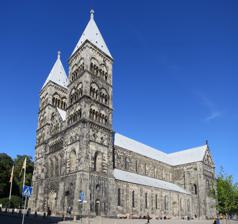
Building: Lund Cathedral
Country: Sweden
Year built: 1145
Swedish cathedral Church in Lund, Sweden Lund Cathedral Lunds domkyrka 55°42′15″N 13°11′36″E / 55.70417°N 13.19333°E / 55.70417; 13.19333 Location Lund Country Sweden Denomination Church of Sweden Previous denomination Church of Denmark (until 1658) Roman Catholic (until the Reformation ) Website Website of the Cathedral History Status Cathedral Founded Late 11th century Dedication Saint Lawrence Consecrated 30 June 1123 (crypt) 1 September 1145 (main altar) Architecture Functional status Active Heritage designation Ecclesiastical monument in the buildings database of the Swedish National Heritage Board . Architect(s) Donatus Adam van Düren Carl Georg Brunius Helgo Zettervall Style Romanesque Neo-Romanesque Specifications Length 85 m (279 ft) Width 30 m (98 ft) Height 55 m (180 ft) (to the top of the towers) Administration Diocese Lund Clergy Bishop(s) Johan Tyrberg Lund Cathedral ( Swedish : Lunds domkyrka ) is a cathedral of the Lutheran Church of Sweden in Lund , Scania , Sweden. It is the seat of the Bishop of Lund and the main church of the Diocese of Lund . It was built as the Catholic cathedral of the archiepiscopal see of all the Nordic countries , dedicated to Saint Lawrence . It is one of the oldest stone buildings still in use in Sweden. Lund Cathedral has been called "the most powerful representative of Romanesque architecture in the Nordic countries." At the time of its construction, Lund and the cathedral belonged to Denmark. The main altar was consecrated in 1145 and the cathedral was by that time largely finished; the western towers were built somewhat later. Its architecture show clear influences from contemporary north Italian architecture, conveyed via the Rhine Valley . The earliest architect was named Donatus, though his precise role in the construction of the cathedral is difficult to determine. The new cathedral was richly decorated with stone sculpture, including two unusual statues in the crypt traditionally called " The giant Finn and his wife " about which a local legend has developed. The cathedral was severely damaged in a fire in 1234, and major restoration works were carried out in the early 16th century under the leadership of Adam van Düren . Following the Reformation , the cathedral suffered from lost income and dilapidation. In 1658, the city of Lund and the cathedral became a part of Sweden following the Treaty of Roskilde . Lund Cathedral was the site of the ceremony acknowledging the founding of Lund University in 1668. Repairs were made during the 18th century but in 1832 a complete restoration of the cathedral was recommended. Subsequently, much of the cathedral was restored and rebuilt during most of the 19th century. The work was first led by Carl Georg Brunius and later by architect Helgo Zettervall and not entirely finished until 1893. The changes implemented during the 19th century were extensive; among other things, Zettervall had the entire western part, including the towers, demolished and rebuilt to his own designs. The medieval cathedral contains several historic furnishings and works of art. Its main altarpiece was donated to the cathedral in 1398, and it also contains Gothic choir stalls, bronzes and an astronomical clock from the 15th century (although heavily restored in 1923). When it was built, Lund Cathedral was lavishly decorated with Romanesque stone sculptures. It also contains late medieval stone sculptures from the time of Adam van Düren's renovation. After the Reformation the cathedral was also equipped with a decorated pulpit . Of more recent date is the large mosaic in the apse , by Joakim Skovgaard , installed in 1927. Lund Cathedral has six church organs , one of which is the largest in Sweden, and is also used as a concert venue. Historical background Christian missionaries from present-day Germany and England were active in the Christianisation of Denmark , and vied for influence over the kingdom. Denmark eventually became part of the Archdiocese of Hamburg-Bremen . Lund was at the time part of Denmark. With the consolidation of Danish monarchy during the second half of the 11th century, and with a political crisis in continental Europe, there arose an opportunity for the Danish monarchs to bypass the German influence over church policy in Denmark. An episcopal see was created in Lund in 1060. At the same time, another see was created in Dalby , close to Lund, where Dalby Church was built adjacent to what was possibly a royal palace. However, when the first bishop of Lund ( Henry of Lund ) died, the erstwhile bishop of Dalby, Egino , was installed in Lund and Dalby abandoned as the seat of a bishop. At the same time, in 1103, Lund was proclaimed an archiepiscopal see overseeing all Nordic countries. The cathedral was not the first church to be built in Lund; the earliest churches (now vanished) were built in the city at the end of the 10th century. Some kind of rudimentary settlement probably existed at the site of Lund Cathedral at the end of the 10th and early 11th centuries, but no remains of buildings have been found there. Lund Cathedral is one of the oldest stone buildings still in use in Sweden. During the Middle Ages , the cathedral was surrounded by several buildings serving the diocese, of which only Liberiet , which at one point served as a library, survives. History Foundation and construction The crypt , the oldest part of Lund Cathedral. The apse is the best-preserved part of the original exterior. The earliest written mention of a church in Lund dedicated to Saint Lawrence – the patron saint of Lund Cathedral during the Middle Ages – dates from 1085. Slightly later sources mention both a new and an old church dedicated to Saint Lawrence. During the 1940s, archaeological excavations in the cathedral uncovered the foundations of another church inside the present building. The exact age, shape and function of this predecessor to the cathedral has been a matter of some debate. Most scholars believe that construction of a church on the site of Lund Cathedral was begun sometime during the second half of the 11th century. Some time thereafter a new church was begun in almost the same place, but to a larger design in the form of the present cathedral. Parts of the earlier church may have been incorporated in the walls of the cathedral. The decision to abandon Dalby as a bishopric and make Lund the sole archbishopric in Scandinavia may have prompted the change of plans. Apart from the obscurity which thus surrounds the very beginning of the history of the cathedral, the construction of Lund Cathedral is probably among the most well documented among any Romanesque churches . Two contemporary accounts of the building of the cathedral, in the form of the illuminated manuscripts Necrologium Lundense and Liber daticus vetustior , are still preserved in the library of Lund University . Both books contain notes, written in Latin , with dates of the progression of the construction. The oldest part of the cathedral is the large crypt . Its main altar was inaugurated on 30 June 1123, followed by the north (1126) and south (1131) side altars of the crypt. Only then did the cathedral begin to be used. One of the main functions of the crypt appears to have been as a place where baptisms were conducted. The main altar of the cathedral was dedicated to Saint Mary and Saint Lawrence on 1 September 1145, by the second archbishop of Lund, Eskil , in a ceremony attended by bishops from present-day Germany, Denmark and Sweden. By then, the construction of the cathedral to more or less its present dimensions was complete. Unusually for that time, the architect of the cathedral is known by his name, Donatus. The name appears in both the Necrologium Lundense (as "Donatus architectus") and the Liber daticus vetustior . Donatus may have been responsible for the layout of the crypt and the cathedral above ground as far west as the current north and south portals of the cathedral, although it is difficult to draw any definitive conclusions about his precise role. The same is true for his successor, possibly a builder named Ragnar. The building erected during the time of Donatus and his successor show clear influences from Romanesque architecture in Lombardy , conveyed via the Rhine Valley . Donatus himself appears to have been from, or at least educated in, Lombardy. Speyer Cathedral in western Germany is stylistically closely related to Lund Cathedral (especially the crypt), and it has been proposed that Donatus came to Lund from Speyer, where construction more or less ceased in 1106 following the death of Emperor Henry IV . Similarities have also frequently been pointed out between Lund Cathedral and Mainz Cathedral , and the design of the apse is similar to that of the Basilica of Saint Servatius in Maastricht . On a more general level, the origins of the style of Lund Cathedral can be found in Basilica of Sant'Ambrogio ( Milan ), Modena Cathedral and several churches in Pavia , all in northern Italy. Similar stylistic influences can be seen in other cathedrals in Denmark from the same time, for example in Ribe Cathedral . The building of Lund Cathedral must have involved a large number of people and was a collective undertaking. Comparable but somewhat later workshops at Cologne Cathedral and Uppsala Cathedral employed a workforce of about 100 and 60 people, respectively. The project was instrumental in establishing a workshop where local craftsmen could be educated, and thus disseminating artistic influences from continental Europe to Scandinavia. The stone sculptors Carl stenmästare [ sv ] , Mårten stenmästare [ sv ] and Majestatis were probably all Scandinavians who were educated at the construction site. Many early Romanesque stone churches in the countryside, particularly in Scania but also in the rest of present-day Denmark and Sweden, show direct influences from Lund Cathedral, notably Vä Church (Scania). Other examples are e.g. Valby Church [ da ] ( Zealand ), Lannaskede Old Church [ sv ] ( Småland ), Hogstad Church [ sv ] ( Östergötland ) and Havdhem Church ( Gotland ). Fire and repairs The plan and layout of the building consecrated in 1145 was similar to the one seen today. A noticeable difference was that the entire choir was separated from the nave by a wall and reserved for the clergy. The towers were also not built until a few decades later. The intention was probably to provide the cathedral with vaults , but instead a flat wooden ceiling was installed. The cathedral was adorned with wall paintings and almost certainly by stained glass windows , but none of these remain. In 1234, the cathedral was heavily damaged by a large fire. Large donations were made to the church in the following years, to allow for repairs. Even so, the need for repairs was continuous for the entire 13th century. Following the fire, the burnt-out ceiling was replaced by brick vaults. Changes were also made to the layout of the westernmost part of the building. A conflict erupted between King Christopher I of Denmark and Archbishop Jakob Erlandsen in 1257 partially because the choir had been enlarged and the seats of the royal family moved, itself a testimony of the growing power of the Church. Two chapels were added to the cathedral during the 14th and 15th centuries; one located adjacent to the two westernmost bays of the south aisle of the nave, and the other as a western extension of the south transept. Buttresses were also added piecemeal to the building during the 13th and 14th centuries, to stabilise the building which was under strain from the new, heavier vaults, the added chapels and the constant ringing of the 8.5 tonne church bell . Changes by Adam van Düren and later A drawing of the cathedral as it appeared in 1750 The German sculptor and builder Adam van Düren apparently worked intermittently at restoring and altering the cathedral between c. 1506 or 1507 and 1524. Despite, and to some extent because of, the work that had been done during the preceding centuries since the great fire of 1234, the cathedral was in need of a thorough restoration. Adam van Düren and his workshop made several changes and contributions. A new drainage system was installed in the crypt, and as part of that work a well , which probably replaced an earlier well in the same location, was decorated with satirical allegories . The workshop of van Düren also created two new windows in the choir, built a large buttress to support the southern transept (before 1513), and rebuilt the gable of the northern transept (1524) as well as its vaults. New and considerably larger windows with pointed arches were installed in both the northern wall of the north transept and in the southern wall of the south transept. The towers and western facade were also repaired in 1512–18 and again in 1527. It has been argued that the cathedral may have collapsed, were it not for the work done by van Düren. Following the Reformation in the 16th century, the diocese lost much of its revenues. The building was still subjected to much stress, not least by the use of the large church bell, and suffered during the recurrent wars between Denmark and Sweden ; in 1658 Lund permanently became part of Sweden. Despite van Düren's repairs, the church was described as being "very dilapidated" in 1682. During the 18th century, the chapels of the church were used for funerals, but also as an improvised morgue where corpses were occasionally left for several years. Attempts at repairs were made; among them the entire apse was dismantled and then re-erected. Many of the repairs were however either temporary or outright detrimental to the condition of the building. King Gustav III of Sweden visited the cathedral crypt in 1785 and expressed his displeasure at its state. In 1812, the aforementioned chapels from the 14th and 15th centuries were demolished. Changes by Carl Georg Brunius and Helgo Zettervall Demolition of the north tower of the cathedral during the time of Helgo Zettervall . When the congregation wanted to build a new church organ in the early 19th century, architect Axel Nyström [ sv ] was invited to examine the structure in 1832. Nyström recommended a complete renovation of the cathedral. The chairman of the council in charge of administering the cathedral buildings, Carl Georg Brunius , was called to execute the plans of Nyström, and he did so while at the same time making changes according to his own convictions. He also wrote the first systematic art history of the cathedral. Brunius had the organ moved, the crypt repaired, installed a set of steps connecting the choir with the nave and improved the drainage system. He also removed modern furnishings, re-built some of the buttresses and changed the stone of a large part of the facade. Brunius retired due to old age in 1859, but as there was still a substantial need for repairs, the young architect Helgo Zettervall was appointed to carry out the rest of the work in 1860. A conflict between Brunius and Zettervall developed almost immediately, but Zettervall would keep working on restoring the cathedral until 1893 and ultimately managed to implement most of his ideas for the cathedral. A compromise in 1862 proposed that the Danish architect Ferdinand Meldahl would assume the main responsibility, and Zettervall would merely assist Meldahl. However, it soon became apparent that Zettervall would not accept a subordinate role and Meldahl himself showed little interest in the project. In 1862, Zettervall traveled extensively through Germany and Italy to study stylistically related architecture, and also to visit the latest examples of building restoration so that he could draw upon that experience in his work at Lund. In 1863, he presented a first proposal for a complete restoration of the cathedral. Zettervall himself considered it a "reasonable middle ground between reparation and reconstruction". The proposal would mean the removal of all buttresses, a new roof, completely rebuilt towers, and the removal of the large Gothic windows in the transepts. Zettervall also proposed to add an octagonal dome over the crossing . Far-reaching changes would also affect the interior. In the proposal Zettervall strove to reduce and refine the building volumes of the cathedral and create a unified composition of block-like elements. The proposal by Zettervall was criticised, not least by Meldahl. Zettervall re-worked the proposal and put forward a revised, less far-reaching proposal in 1864, notably without the central dome. This proposal was also rejected and the plan for a complete overhaul abandoned; however it was at the same time decided that Zettervall would continue working on repairing the cathedral and every year make what changes that were deemed necessary. In this way, Zettervall could piecemeal over the next decades to rebuild the cathedral largely in line with his design from 1864. Between 1832 and 1893, the cathedral was radically transformed by the work of Brunius and Zettervall. All windows were replaced, several vaults and pillars were repaired or rebuilt, and both architects effected extensive changes to the transept. Just as he had suggested, Zettervall had all the buttresses removed and demolished the entire western part of the church, including the towers, and rebuilt them according to his own Neo-Romanesque designs. In the 20th century, archaeological excavations were carried out in and around the cathedral. The building also underwent a major restoration in 1954–1963, led by architect Eiler Græbe [ sv ] . During this time the decorative painting from the 19th century was removed. The large mosaic decorating the apse was installed in 1927, and designed by Joakim Skovgaard . In 1990, the layout of the choir was changed and the altar placed in the crossing. Pope Francis visited the cathedral on 31 October 2016 to observe the 499th anniversary of the beginning of the Reformation . Architecture and decoration Lund Cathedral has been called "the most powerful representative of Romanesque architecture in the Nordic countries". It lies at some distance from any other buildings and dominates its surroundings. It consists of the two towers built by Zettervall, which flank the main entrance to the west. Behind them a nave with two aisles open up to a transept that is somewhat higher than the nave. A short flight of stairs thus connect the nave with the choir as well as with the crypt under the choir. The choir ends in an apse. Inside, the bays of the cathedral are supported by groin vaults . The number of bays in the aisles are the double of that in the nave. The arches that separate the nave from the aisles are supported by piers and pillars of alternating width . The crypt has over forty shallow groin vaults supported by pillars with cushion capitals. It is sparsely lit by low small windows and remains largely unchanged since 1123. Seen from outside, the different elements of the building are clearly discernible as independent volumes, "as if they could be taken apart and put together again". The apse of the cathedral is a "forcefully articulated" semi-circle. Compared to its predecessors in Mainz, its composition is somewhat more elaborate with three distinct storeys each divided into fields, the lower by lesenes and the middle by columns with decorated capitals . The uppermost part is a gallery of shallow barrel vaults carried by 21 smaller columns, which open towards the exterior. The apse is the most well-preserved part of the Romanesque building and has been described as "the artistic high point of the exterior". The southern portal of the nave is perhaps the oldest of the cathedral. Five decorated archivolts supported by small columns with variously decorated capitals , frame a tympanon depicting the Lamb of God . The northern portal is slightly later and more richly decorated. Its tympanon depicts Samson wrestling with the lion. Two bronze doors built by Carl Johan Dyfverman [ sv ] serve as the main entrance in the centre of the west facade. They have 24 reliefs with subjects from the Bible, particularly the Old Testament. Above the doorway, the tympanon depicts Christ , Canute IV of Denmark and Saint Lawrence. The cathedral has two sacristies . The building material of the cathedral is mostly sandstone quarried in the area around Höör . The main walls are constructed as shells of sandstone filled with fieldstone mixed with lime mortar . The thickness of the walls is around 2 to 3 metres (6.6 to 9.8 ft). Overview of Lund Cathedral Plan c. 1200. Aerial view from the south east View from the entrance towards east View from the altar towards west View towards the choir and apse Sculptures " The giant Finn and his wife " in the crypt, probably a depiction of the biblical hero Samson . Sculpture. Lions and seraphim. When it comes to stone sculpture, Lund Cathedral was the most lavishly decorated Romanesque building to be built in the Nordic countries, according to art historian Jan Svanberg , and its sculptures are of recognised high artistic quality. Perhaps the most well-known and striking of these are the sculptures of two figures traditionally called " The giant Finn and his wife " in the crypt. According to a local legend, the giant helped build the cathedral, and when he was not paid for his services he tried to destroy it by shaking the pillars, but was petrified. The larger of the two figures is embracing a column, while the smaller is attached to another column with a rope. These sculptures have probably been the subject of more attempts at an explanation than any other medieval artworks in Sweden, according to art historian Mereth Lindgren. Most scholars today believe the larger sculpture depicts Samson , but what the smaller figure is supposed to represent is not known. The sculptures date from the construction of the crypt but have been treated poorly, especially during the 18th century, and lost much of their original detailing. The fluted columns also found in the crypt are similar in style to English Norman architecture and may indicate that the very first artistic influences came from the area bordering the English Channel . Apart from these columns however, the rich stone ornamentation is clearly Lombardic in style, meaning related to north Italian art of the period. Among these is a baldachin now immured in the east wall of the north transept which may have been part of the original western facade; Its columns have Corinthian capitals and support a richly decorated archivolt on which traces of original paint survives. Opposite, in the south wall, is a smaller baldachin where the columns themselves are sculpted angels (one with feather tights ) standing on lions. Similar sculptures exist in Como and Modena in northern Italy. In addition, the capitals of the columns in the church are all of high artisanal quality, and can be broadly divided into two groups displaying either Classical or Byzantine influences. Apart from its rich Romanesque decoration, Lund Cathedral also contains several late medieval sculptures made by Adam van Düren, as mentioned above. Several of these are of animals and contain inscriptions in Low German . A relief in the south transept displaying the Woman of the Apocalypse flanked by Saint Lawrence and Saint Canute is similar to the portal relief van Düren made a couple of years earlier at Glimmingehus . Altarpiece The main altarpiece, donated to the cathedral in 1398 by Ide Pedersdatter Falk The medieval main altarpiece was donated to the cathedral in 1398 by Ide Pedersdatter Falk . The altarpiece is one of a group of stylistically similar altarpieces and made in some north Germany city, probably by Master Bertram or in his workshop. Its central panel depicts the Coronation of the Virgin , surrounded by two rows of 40 saints, 26 of which are original. Twelve figures have been taken from other medieval altarpieces, while two of the added figures are from the 17th century. The altarpiece is 7.6 metres (25 ft) wide but is missing an original pair of wings. Choir stalls View of the choir stalls on the north side of the chancel View of the choir stalls on the south side of the chancel, detail. The choir contains two rows of medieval choir stalls made of Scanian oak wood, containing in total 78 seats. The wooden stalls date from the end of the 14th century, probably commissioned by archbishop Nils Jönson some time between 1361 and 1379. Clearly made by several different wood carvers, they are approximately 3 metres (9.8 ft) tall without their gables and decorated with carved details. These are biblical scenes from both the Old and New Testament , but the stalls also contain misericords portraying animals and other small details. Their style is High Gothic and they are stylistically linked with contemporary art from the Rhine Valley. They are among the largest wooden Gothic sculptures to survive in the Nordic countries, and have been described as being of internationally high quality. The choir stalls in Lund Cathedral also lent stylistic inspiration to the choir stalls in Roskilde Cathedral and St. Bendt's Church, Ringsted . Slightly older than the choir stalls is a bishop's throne which survives in a damaged state and is placed in the south transept. It is somewhat similar in construction to the choir stalls but stylistically different and more closely related to contemporary art from north Germany. Currently placed next to the bishop's chair is also a Gothic tabernacle in the form of a 5 metres (16 ft) tall, decorated wooden pillar. It contains two cabinets surmounted by a statuette of a female saint and crowned by a hexagonal spire. The tabernacle was repaired by Brunius in the 19th century. The saint may be Ida of Toggenburg . Astronomical clock Main article: Lund astronomical clock The astronomical clock The astronomical clock of Lund Cathedral, presently located at the west end of the north aisle, dates from the late Middle Ages and was installed in Lund Cathedral c. 1425. In 1837, it was dismantled. It was restored at the initiative of architect Theodor Wåhlin [ sv ] and the Danish clockmaker Julius Bertram Larsen and re-inaugurated in 1923. The upper part, which is original, is the clock, while the lower part, a reconstruction, is a calendar . Twice every day the two knights on the top clash their swords. The clock then plays the tune In dulci jubilo and a procession of figures representing the three Kings with their servants parade across the face of the clock. Similar clocks from approximately the same period are known from several churches in towns in the south Baltic Sea area. Especially the clocks in Doberan Minster and St. Nicholas Church, Stralsund are very similar, and it is possible that the clockmaker Nikolaus Lilienfeld who made the clock in Stralsund also made the clock in Lund. The clock was repaired 2009–2010. A decorated conventional clock from 1623 is immured on the opposite side of the nave, in the west wall of the south aisle. Bronzes The cathedral also owns three High Gothic bronze columns carrying statuettes, the oldest remaining furnishings in the cathedral, and a seven-branched candelabrum from the end of the Middle Ages. Two of the bronze columns are crowned by angels, and the third one by a statuette of Saint Lawrence, holding a gridiron, the symbol of his martyrdom. It probably dates from the middle of the 14th century, while the two angel-bearing columns may be somewhat later. Saint Lawrence's column is approximately 3 metres (9.8 ft) tall (and the saint 70 centimetres (28 in)), while the columns with angels are slightly smaller. The three columns were probably made in Lübeck or Hamburg . Presently located in the south transept is also the 3.5 metres (11 ft) tall seven-branched candelabrum or candle holder from the late 15th century, manufactured by Harmen Bonstede in Hamburg. It was supplied to the cathedral in a dismantled state, and traces of its assembly instruction are still discernible on the candelabrum. Similar candelabra were installed in a number of Scandinavian cathedrals at approximately the same time; although the one in Lund is larger than those in the cathedrals of Aarhus , Ribe, Viborg and Stockholm . Pulpit The current pulpit was commissioned at the end of the 16th century and is marked with the date 1592. The artist was Johannes Ganssog from Frankfurt an der Oder in present-day Germany. It is attached with unusual technical skill to one of the pillars of the nave, and it is entered through a stair cut inside the pillar. The building material is sandstone, black limestone and black and white marble , and it is partially painted and gilded . Reliefs of alabaster on the side show scenes from the New Testament. Graves and funerary monuments The grave of Hermann of Schleswig , 12th century, the oldest grave in the crypt. Several people have been buried in the cathedral. The crypt contains the oldest grave in the cathedral, the grave of Hermann of Schleswig , who played an important role as an emissary of archbishop Ascer of Lund to the Pope and who may have written parts of the aforementioned Necrologium Lundense . The simple Romanesque sarcophagus , which has an inscription in Latin and a depiction of the titular bishop, is located in the apse of the crypt. It dates from the middle of the 12th century. The crypt also contains the much larger grave monument of the last archbishop, Birger Gunnersen [ sv ] , which is centrally placed in the crypt. It is of a kind which is not unusual in continental Europe but very unusual in the Nordic countries: a large stone sarcophagus decorated on all sides with sculptures in high relief and with a full-scale depiction of the bishop in full dress on the lid. It was made by Adam van Düren in 1512. The cathedral's largest grave monument is that of bishop Hans Brostorp , who died in 1497 and who during his lifetime inaugurated the University of Copenhagen . The monument is made of limestone from Gotland and decorated in low relief. The nave and the aisles contain several memorial plaques and epitaphs . Several commemorate bishops, such as Johan Engeström [ sv ] (1699–1777) and Nils Hesslén (1728–1811). Many others were made for professors at Lund University, e.g. Eberhard Rosenblad [ sv ] (1714–1796) and Erasmus Sack [ sv ] (1633–1697). The oldest epitaph of the cathedral commemorates the owner of Krageholm Castle Lave Brahe [ sv ] (1500–1567) and his wife Görvel Fadersdotter (Sparre) (1509 or 1517 – 1605). Baptismal font The baptismal font of the cathedral is a sparsely decorated Early Gothic font from the 13th century made of reddish grey limestone from Gotland. It is a paradise font with its quatrefoil-shaped bowl and a round-arch frieze. Flora Wall-rue growing on the apse Several surveys and descriptions of the flora of the cathedral, like the plants that grow on its walls, have been made. The first to describe the flora of the cathedral was Daniel Rolander , one of the apostles of Linnaeus , who made a list of the vascular plants , mosses and lichens he found growing on the building in 1771. It was rediscovered in the 20th century and published in 1931. Elias Magnus Fries also made observations about the flora of the cathedral during the first half of the 19th century. A more systematic surveys of the flora of the building was published in 1922. Lichenologist Ove Almborn made a survey of the lichen of the cathedral in 1935; it was incidentally his first scientific publication. The lichens of the cathedral were inventoried again in 1993. Of the species observed growing on the cathedral, the minute fern wall-rue ( Asplenium ruta-muraria ) was mentioned as early as 1756 by Anders Tidström [ sv ] and is perhaps the most conspicuous member of the cathedral flora. When the lichen flora was surveyed in 1993, 15 species were discovered. One of these, Lecanora perpruinosa , had not been observed in the province of Scania before. Relationship with Lund University The founding of Lund University in 1666 was acknowledged in a ceremony in the cathedral in 1668. Following the Reformation, the choir was used for a long time as a classroom, first by Lund Cathedral School and later by the university. The university also used the choir to store its library for some time. The cathedral is still the place for the ceremony of the conferment of new doctor's degrees at the university. Music The cathedral has five choirs for adults and two choirs for children. The cathedral is also frequently used for concerts. There are currently six church organs in Lund Cathedral, including the largest church organ in Sweden. The gallery organ was built between 1932 and 1934 by the Danish company Marcussen & Søn and renovated by the same company in 1992. It has 102 stops distributed between four manuals and a pedalboard. There are 7,074 pipes in total. The smallest organ is inside the astronomical clock, where it plays In dulci jubilo . References